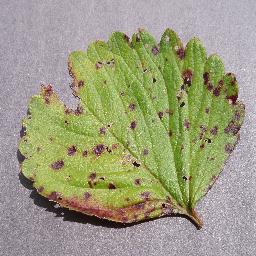
Label: Strawberry___Leaf_scorch